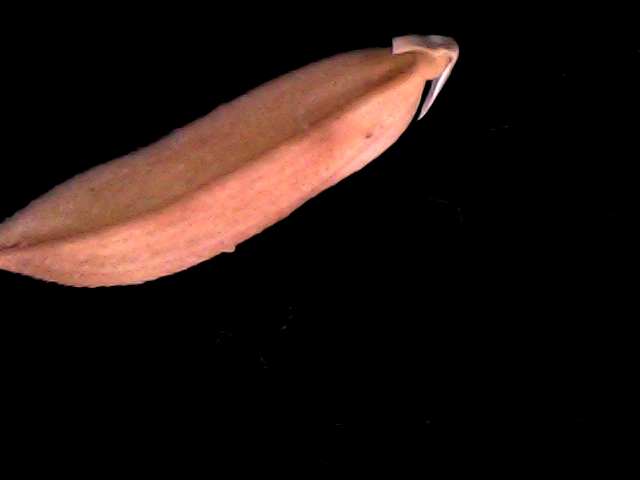
Rice variety: BD70